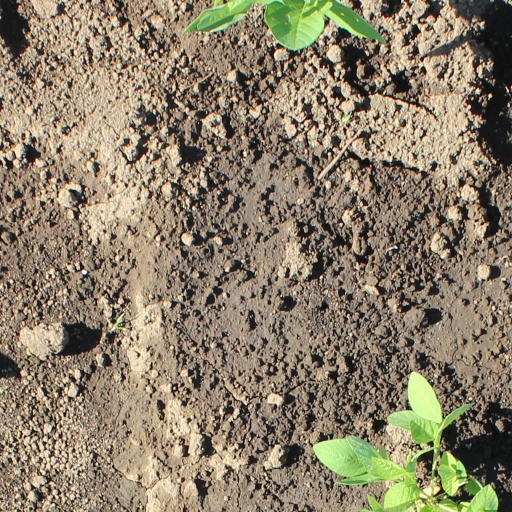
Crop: soybean